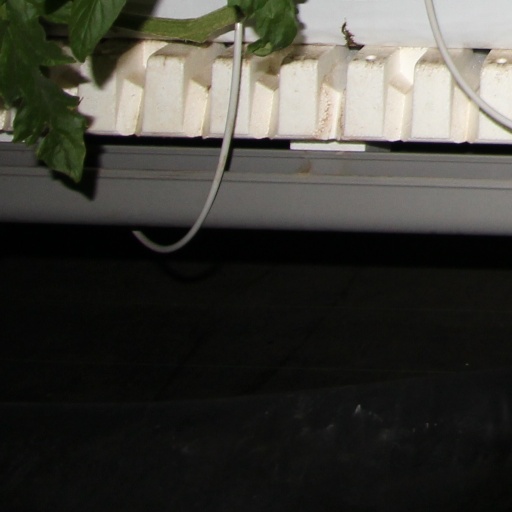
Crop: tomato